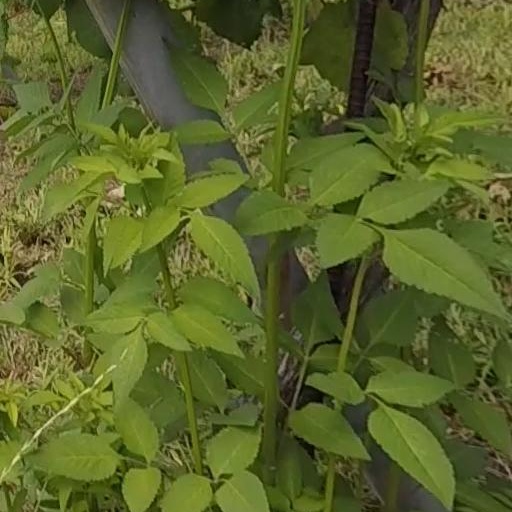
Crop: grape